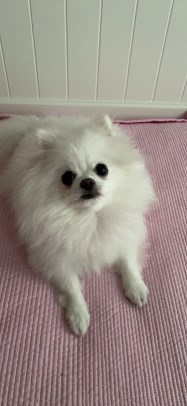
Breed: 1936-n000005-Pomeranian